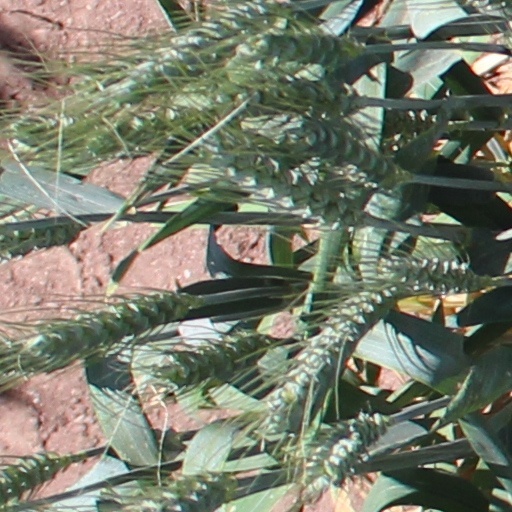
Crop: wheat